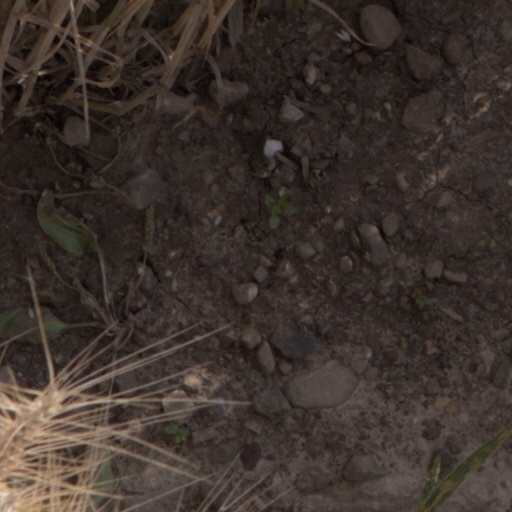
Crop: wheat